Evan Kohlmann

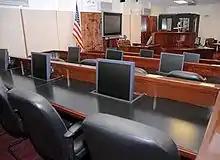
Guantanamo courtroom

He produced "The Al Qaida Plan", a 90-minute movie, to serve as evidence and stress relief during the Guantanamo Military Commissions,